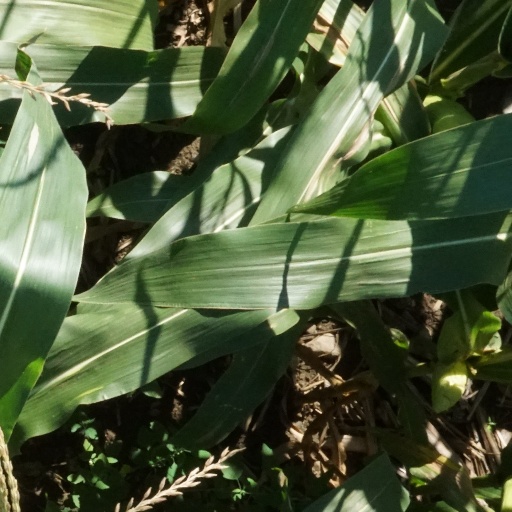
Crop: maize; corn